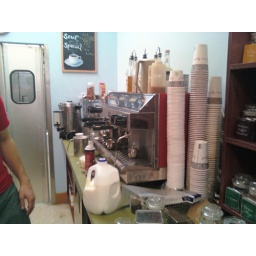
Espresso machine at Espresso Royale in the basement of the library